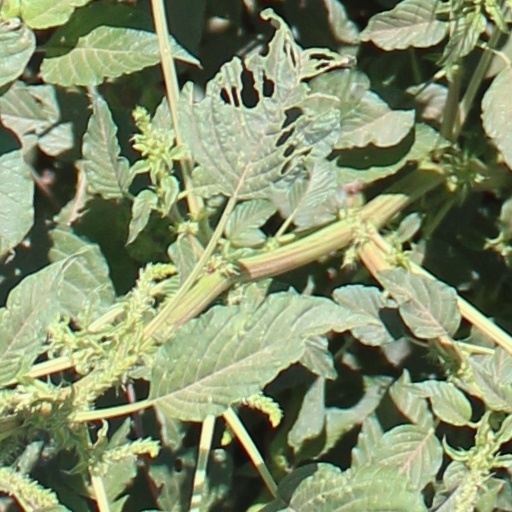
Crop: wheat